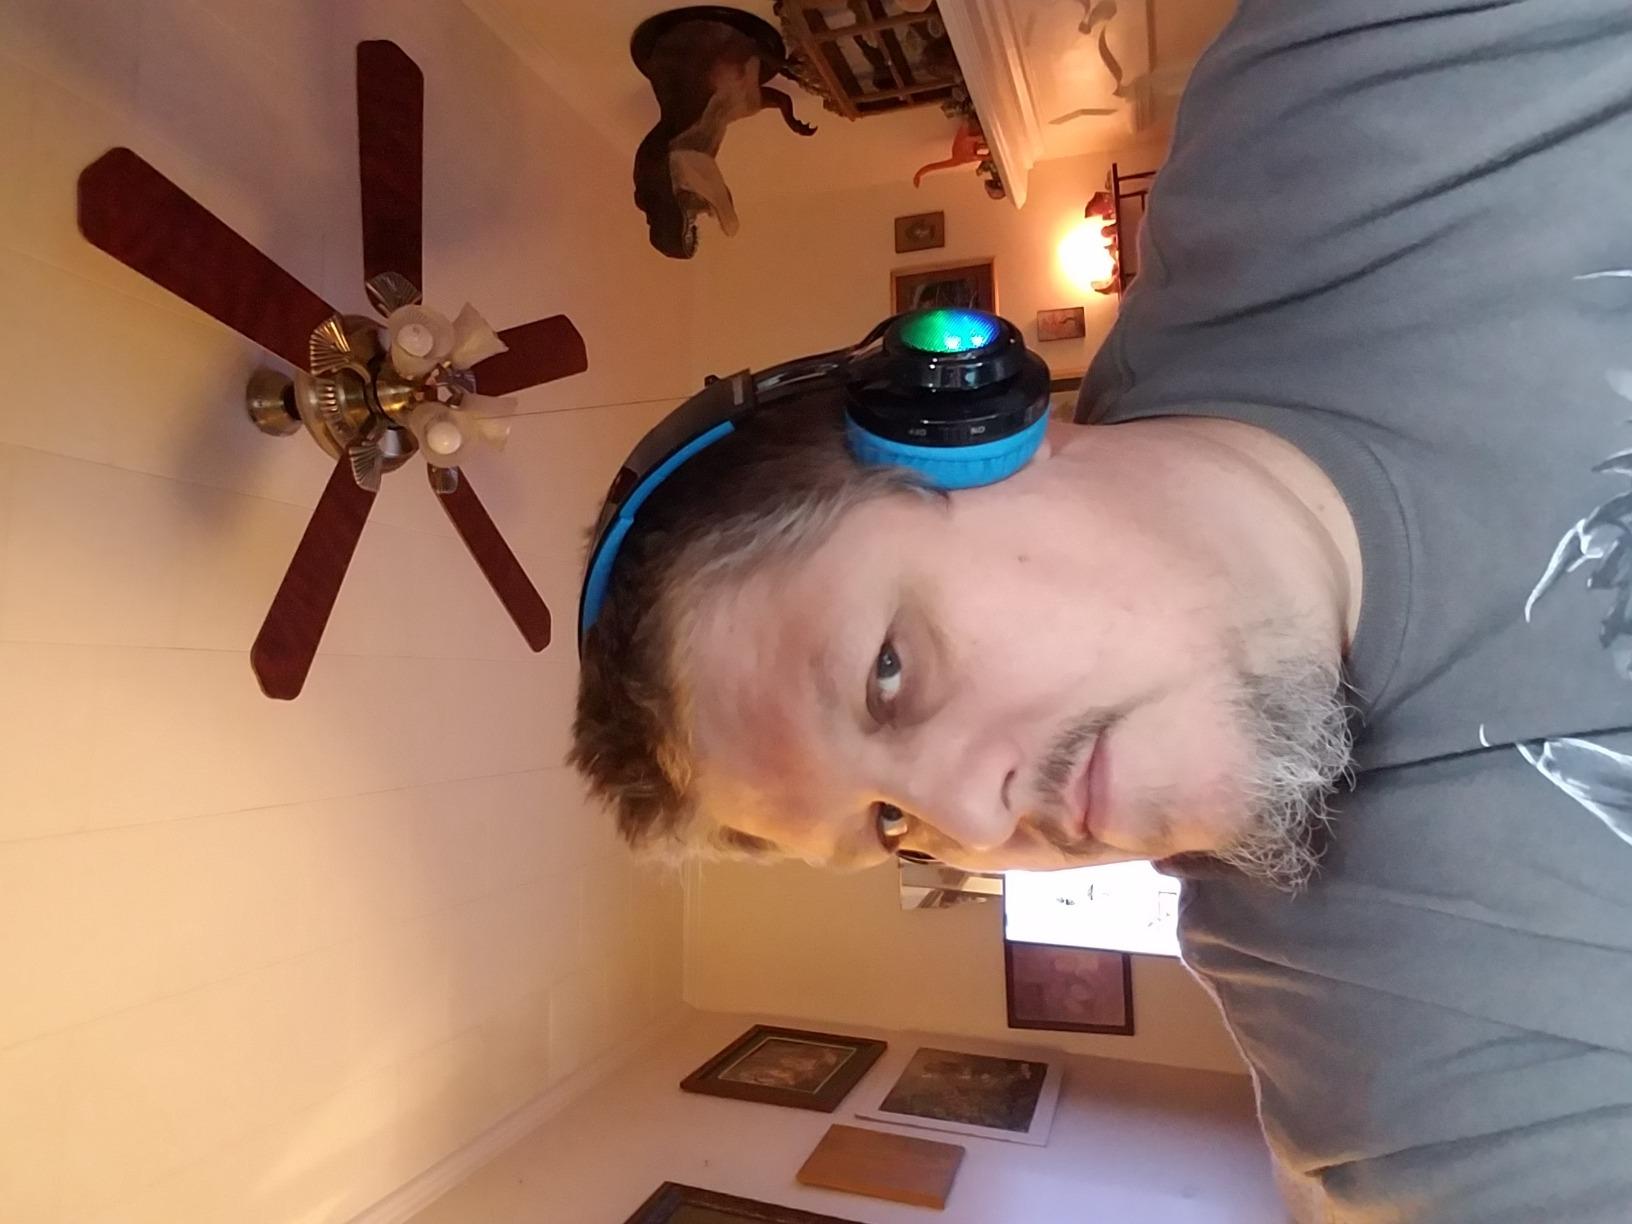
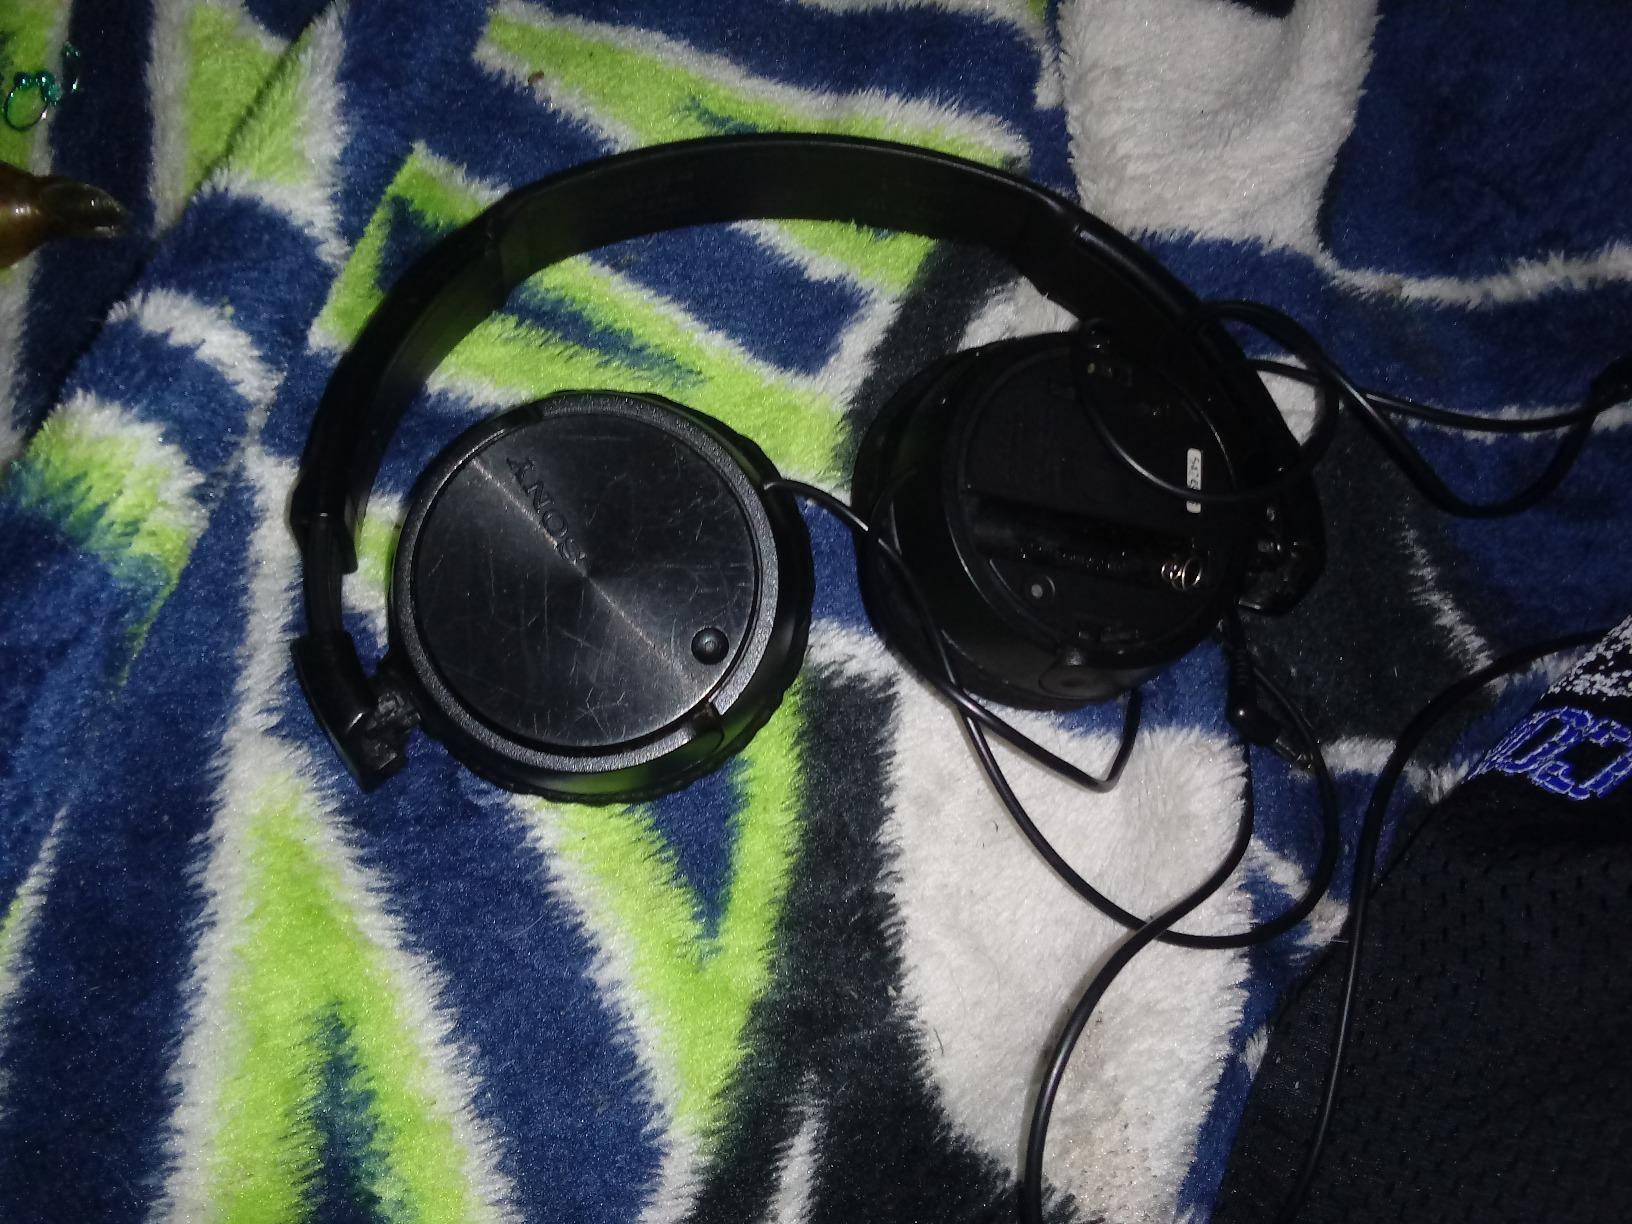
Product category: headphones
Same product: no